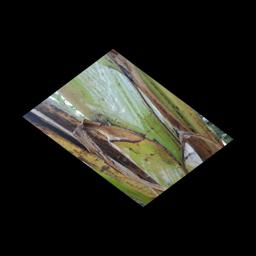
Label: PSEUDOSTEM WEEVIL